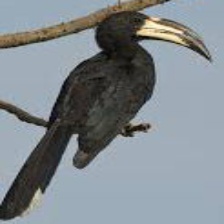
Species: AFRICAN PIED HORNBILL
Scientific name: TOCKUS FASCIATUS
ImageNet parent category: hornbill